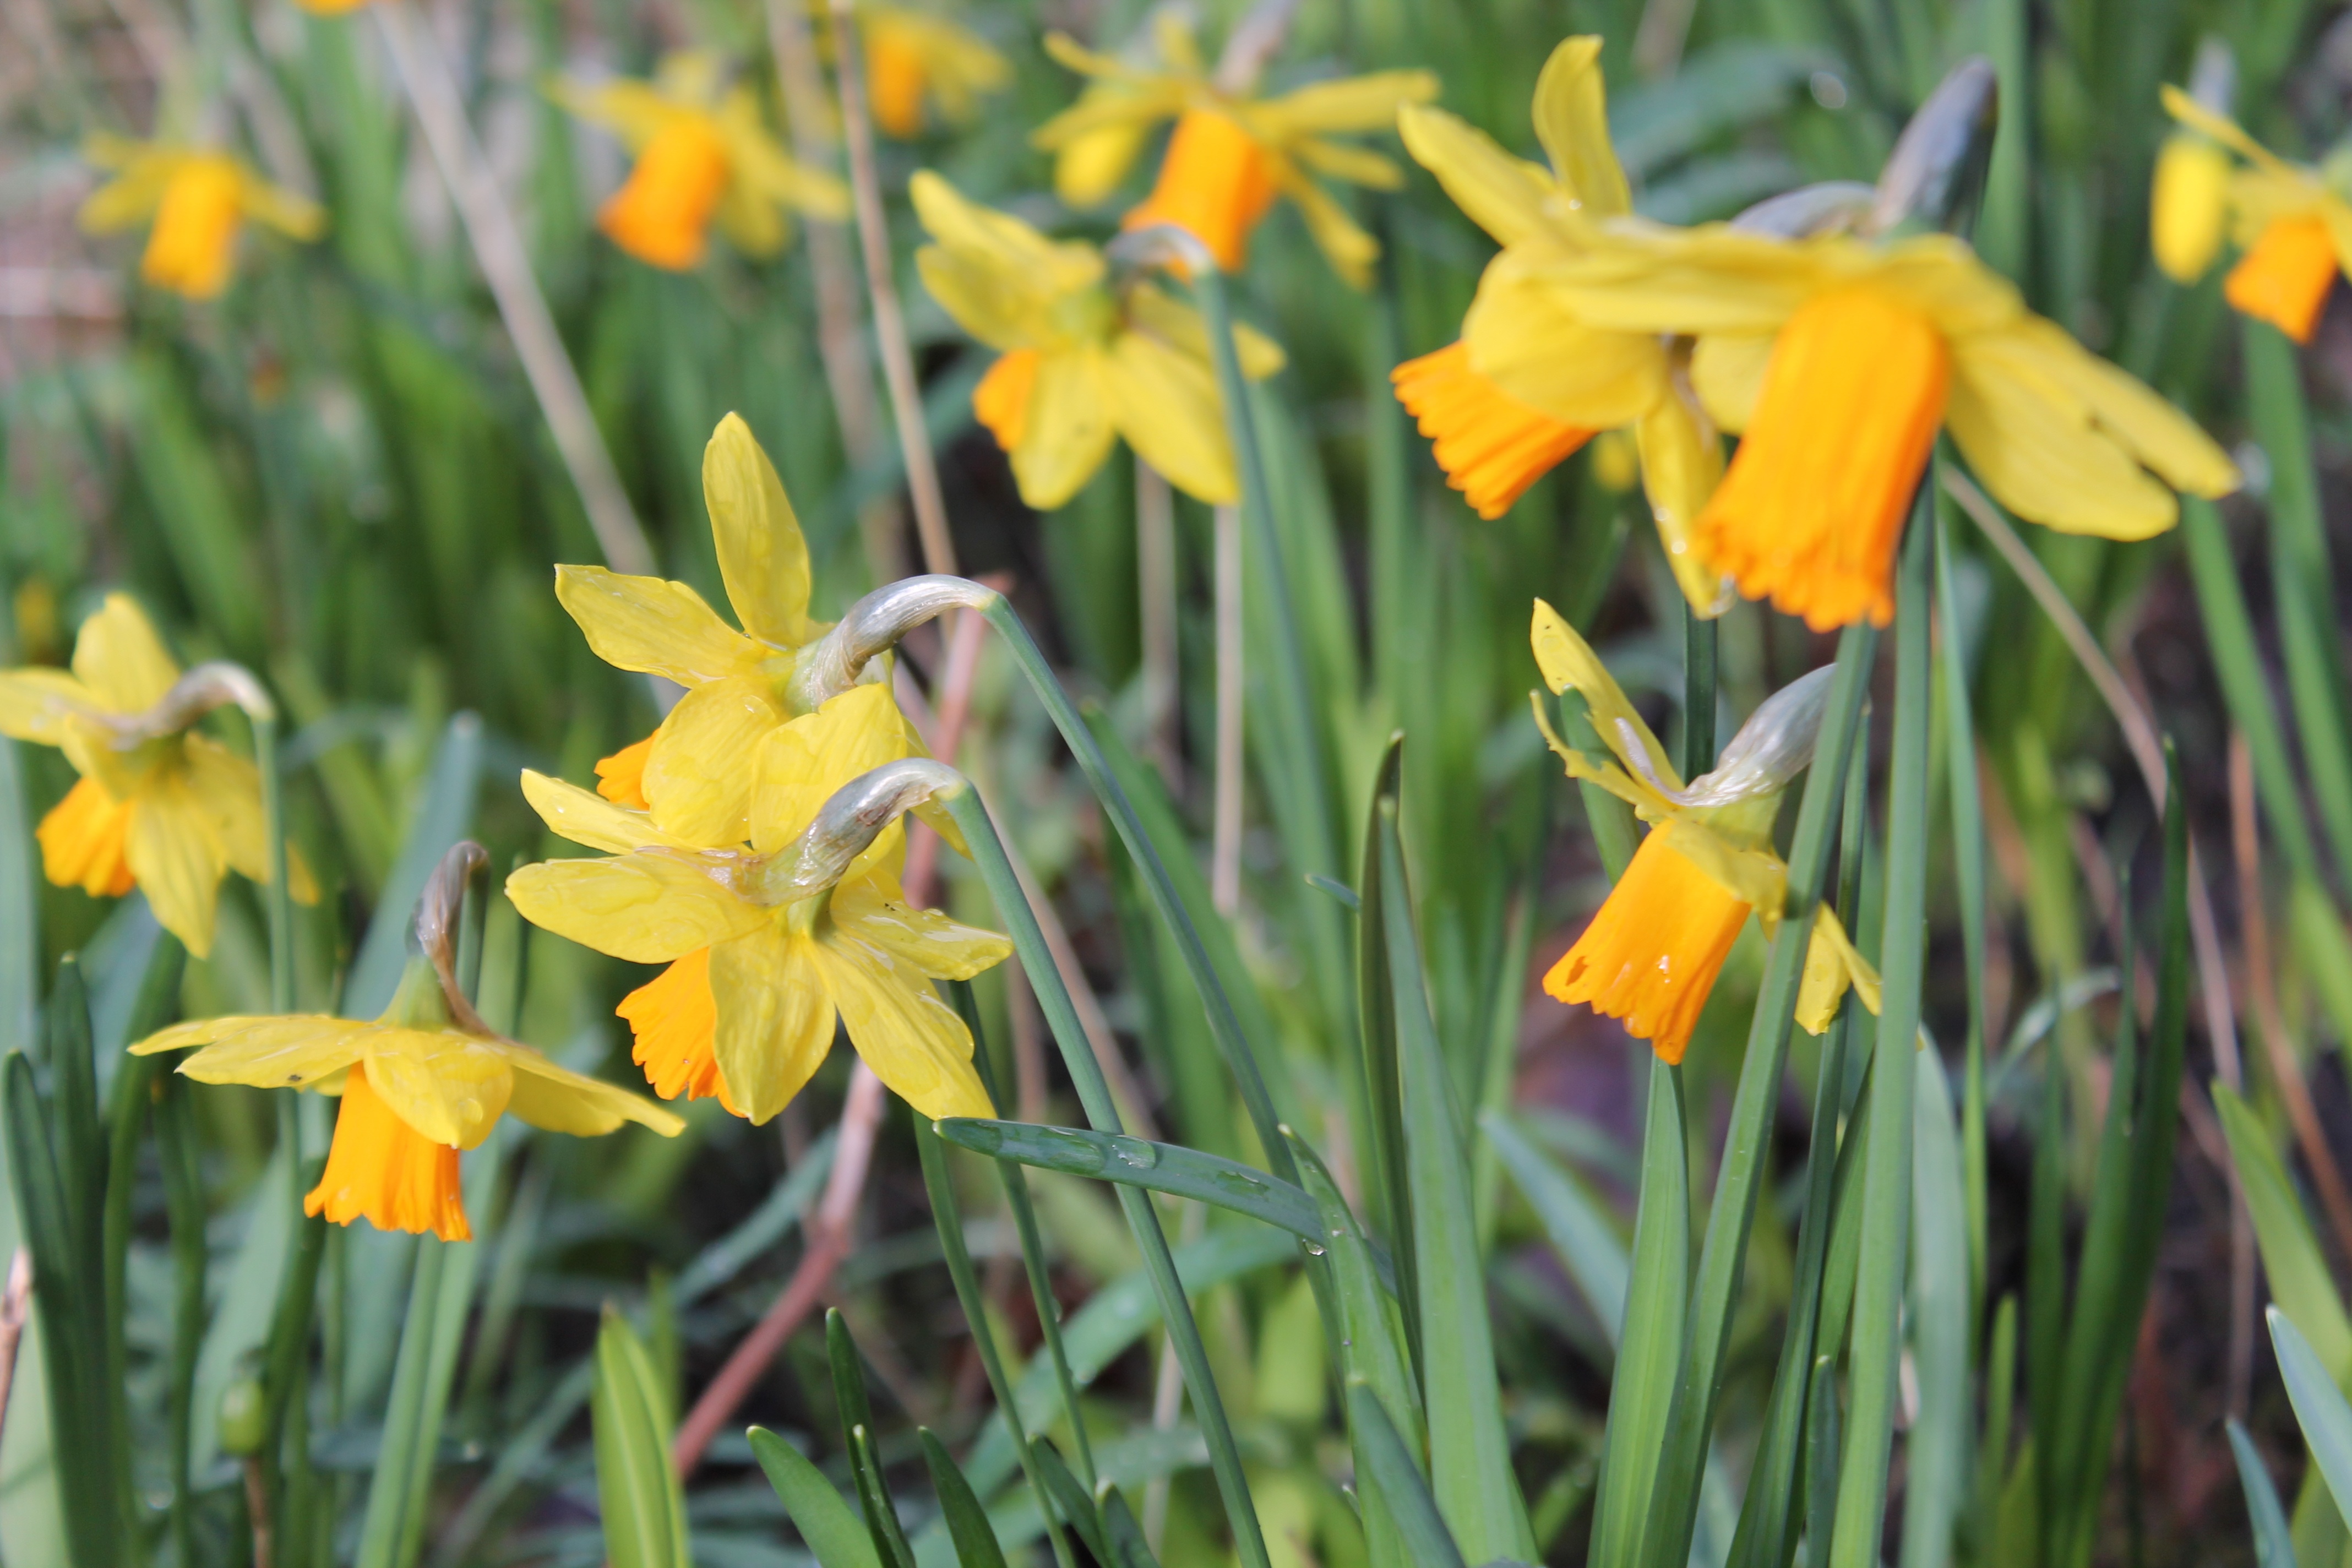
nature, blossom, plant, flower, bloom, spring, green, botany, yellow, flora, daffodils, narcissus, easter, spring awakening, fr hlingsanfang, flowering plant, crocosmia, narcissus pseudonarcissus, easter greeting, osterglocken, to easter, land plant, iris family